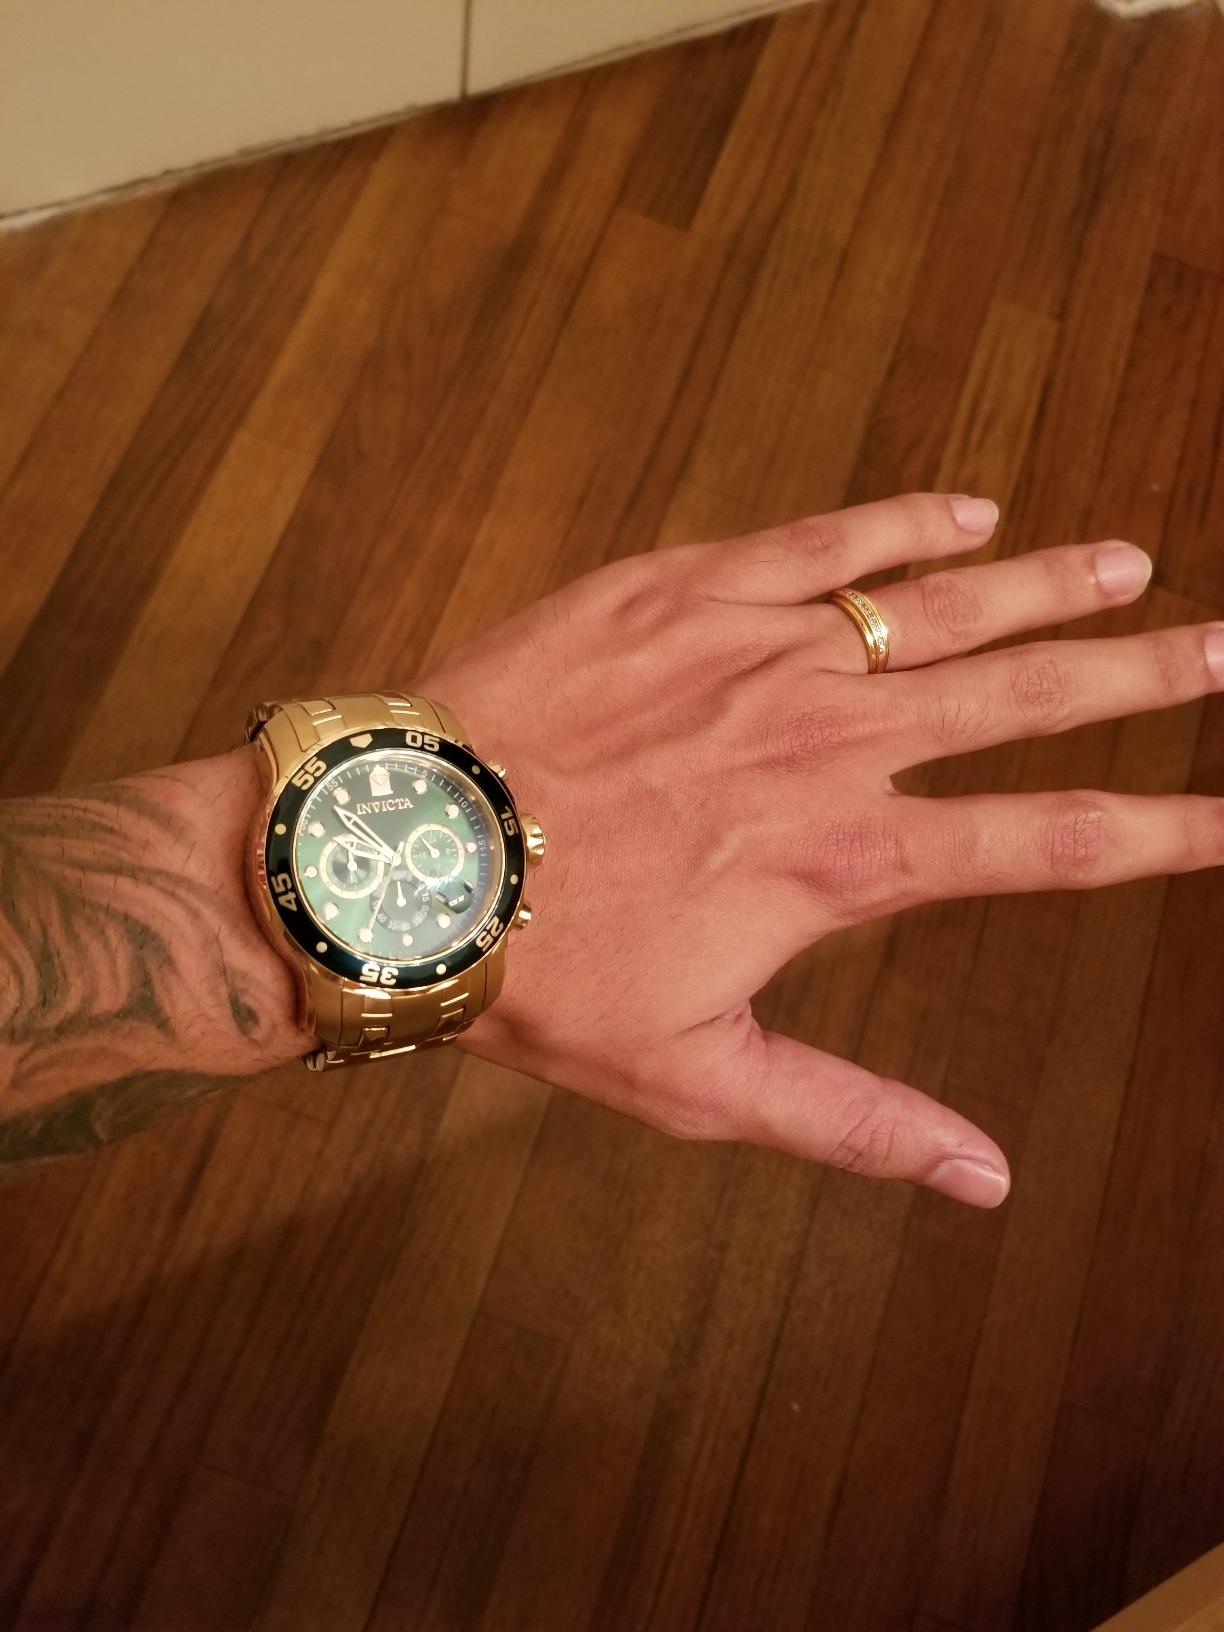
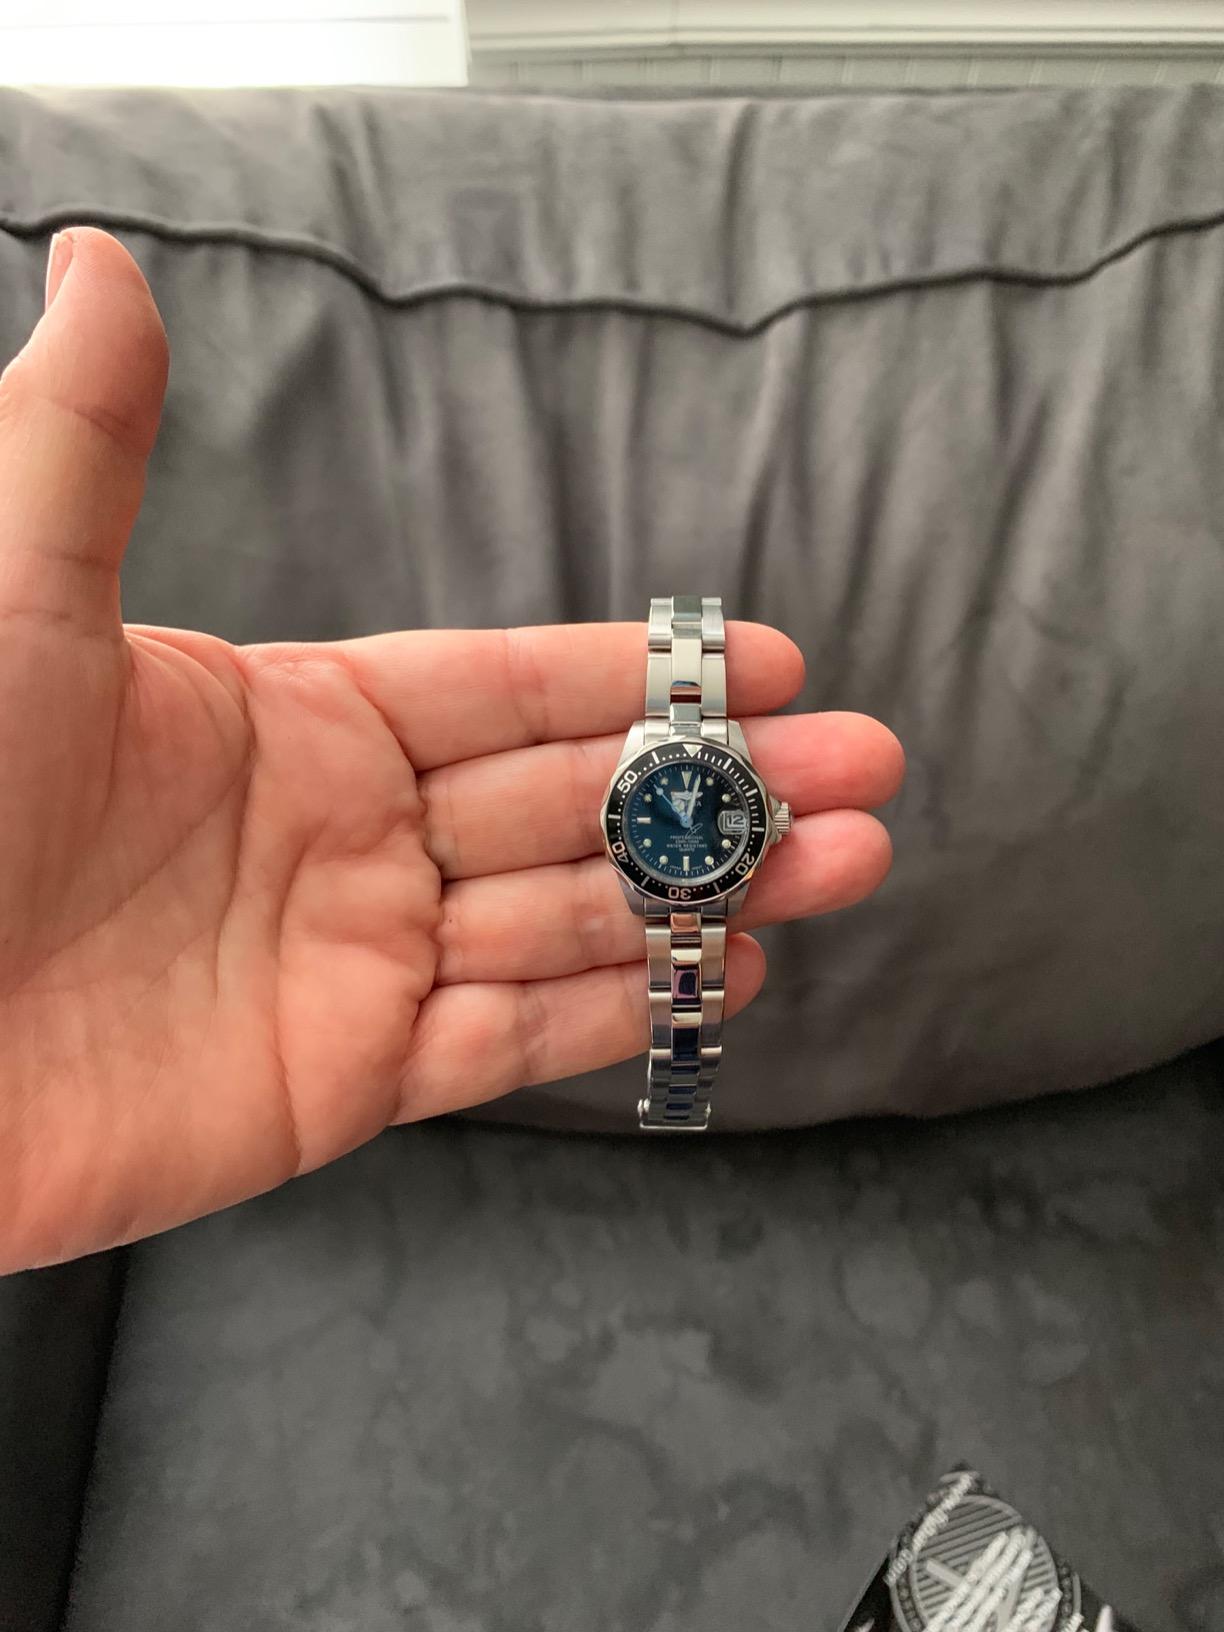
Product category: accessories_watch
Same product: no